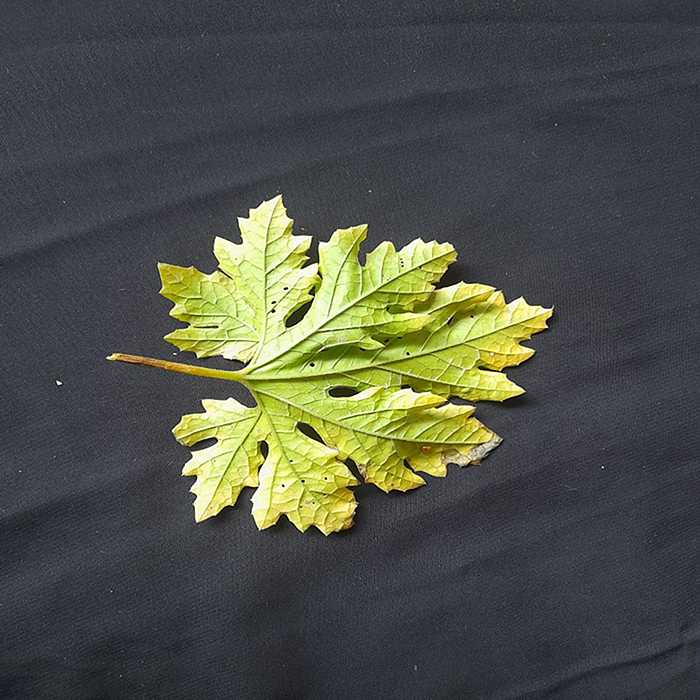
Plant: Bitter Gourd
Label: Fusarium wilt